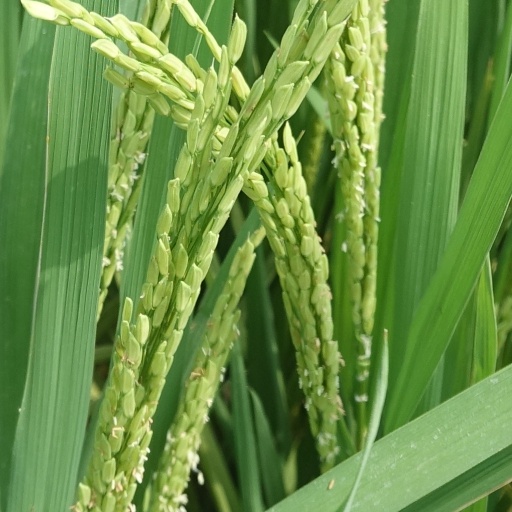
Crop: rice